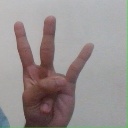
अक्षर: क्ष